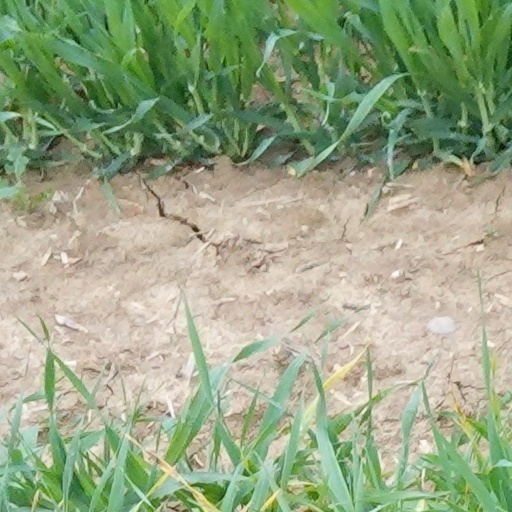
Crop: wheat